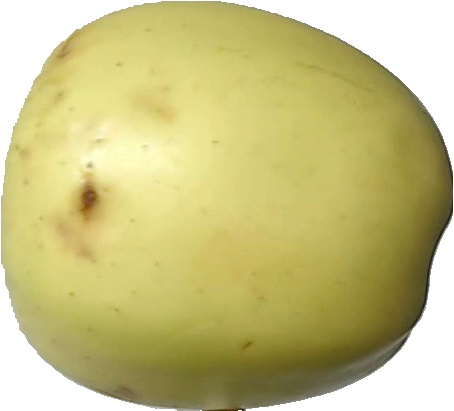
Label: apple_golden_2